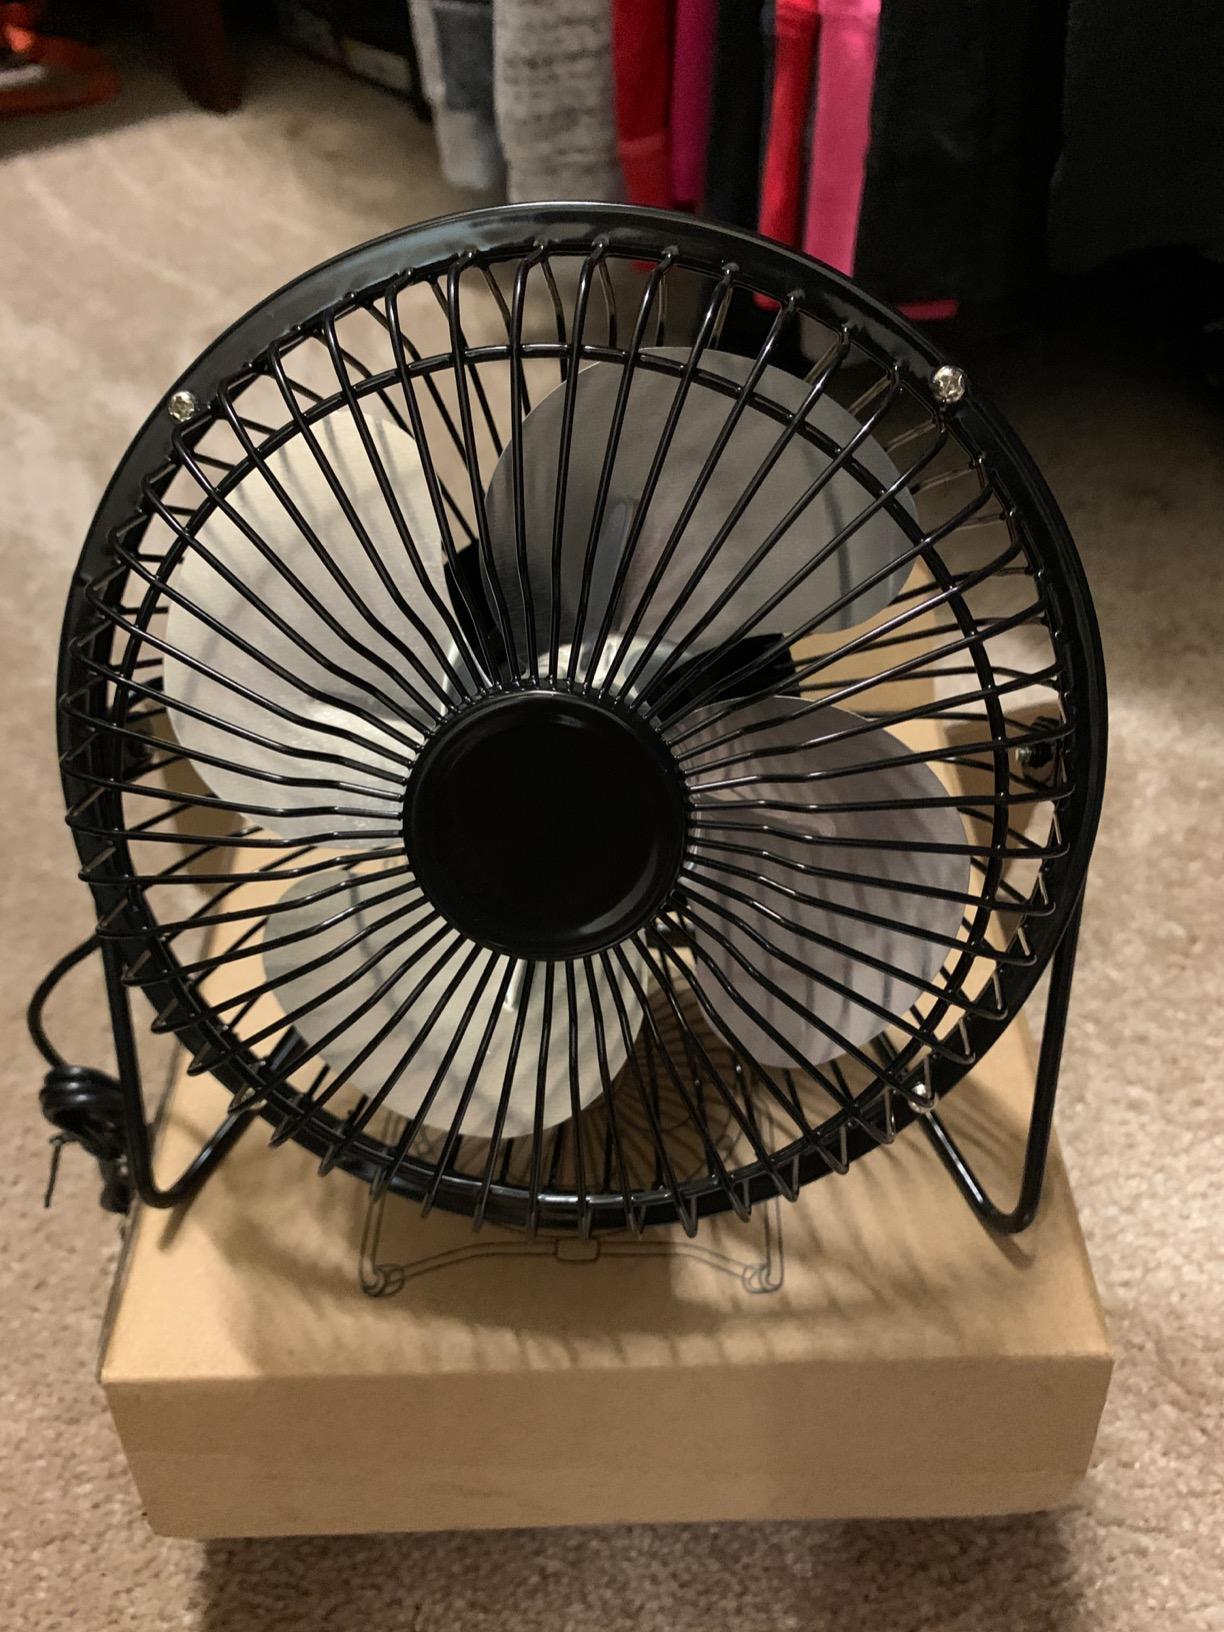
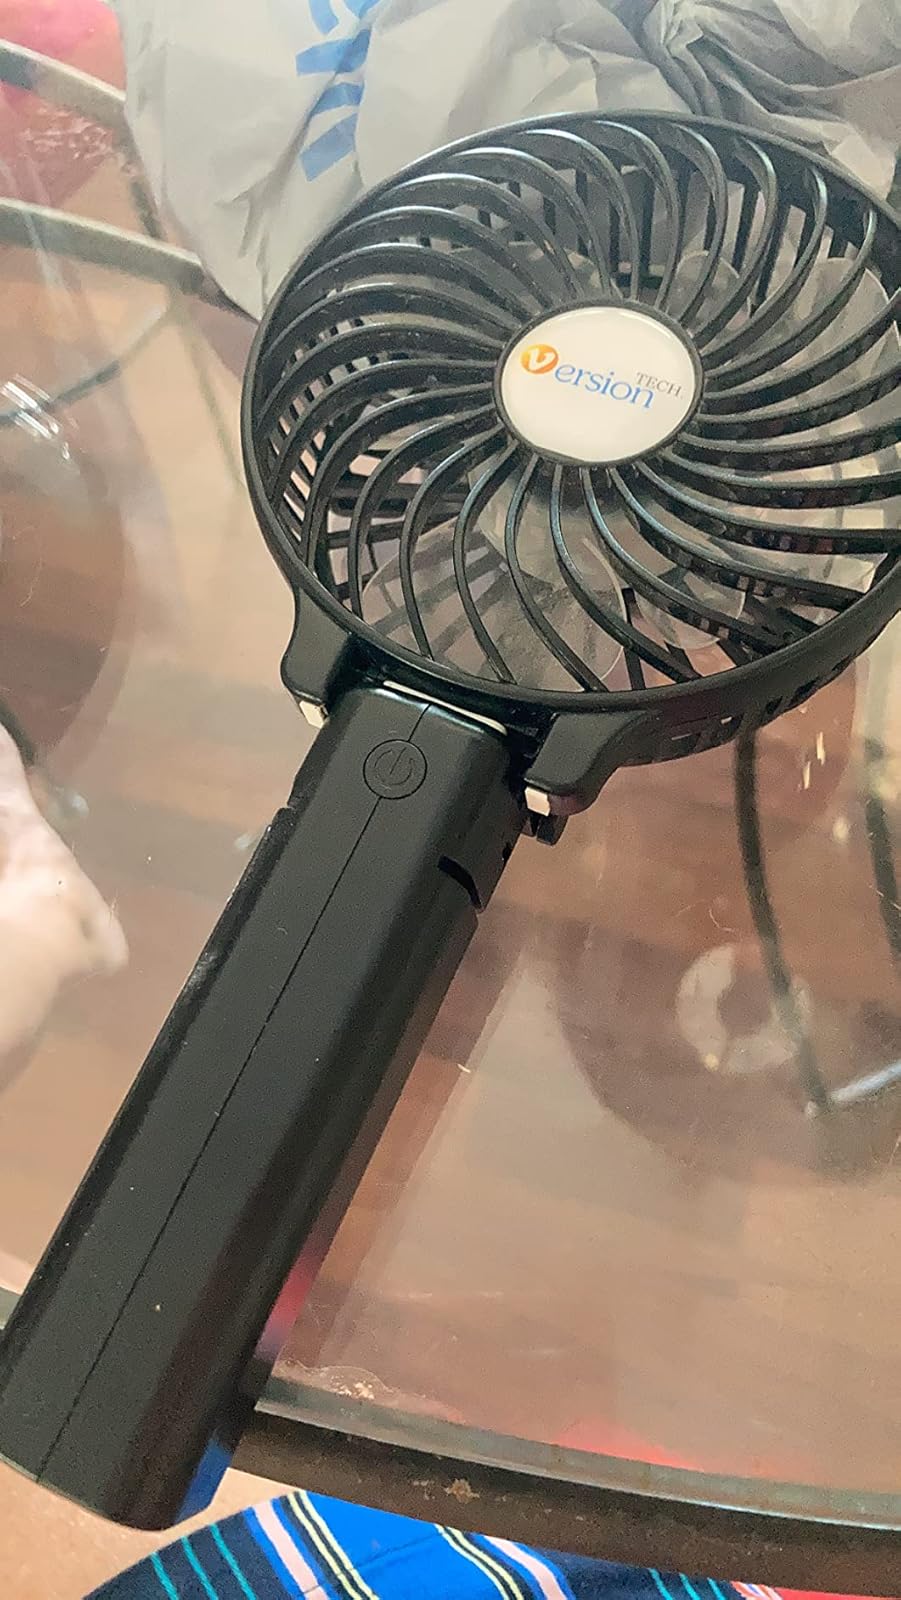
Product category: fan
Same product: no